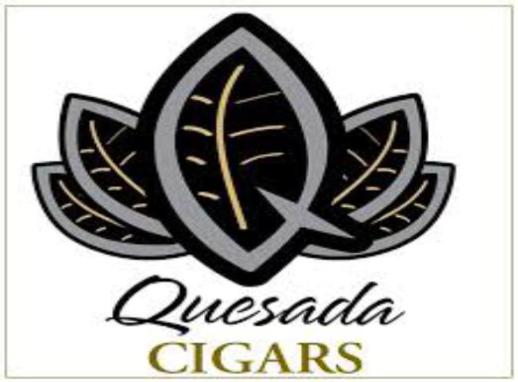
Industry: Necessities